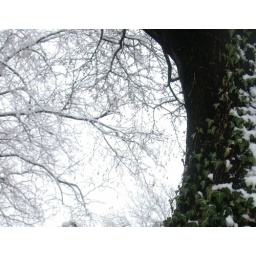
After an ice storm at MSU, a tree behind the chapel, in a bed of ivy.